Naked Evil

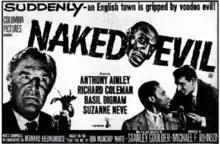
Theatrical release poster

Naked Evil is a black-and-white independent 1966 British horror film, written and directed by Stanley Goulder and starring Basil Dingnam, Anthony Ainley, Richard Coleman and John Ashley Hamilton. It was produced by Michael F. Johnson and based on the BBC-TV play "The Obi" by Jon Manchip White. The police investigate voodoo activities in a student hostel.